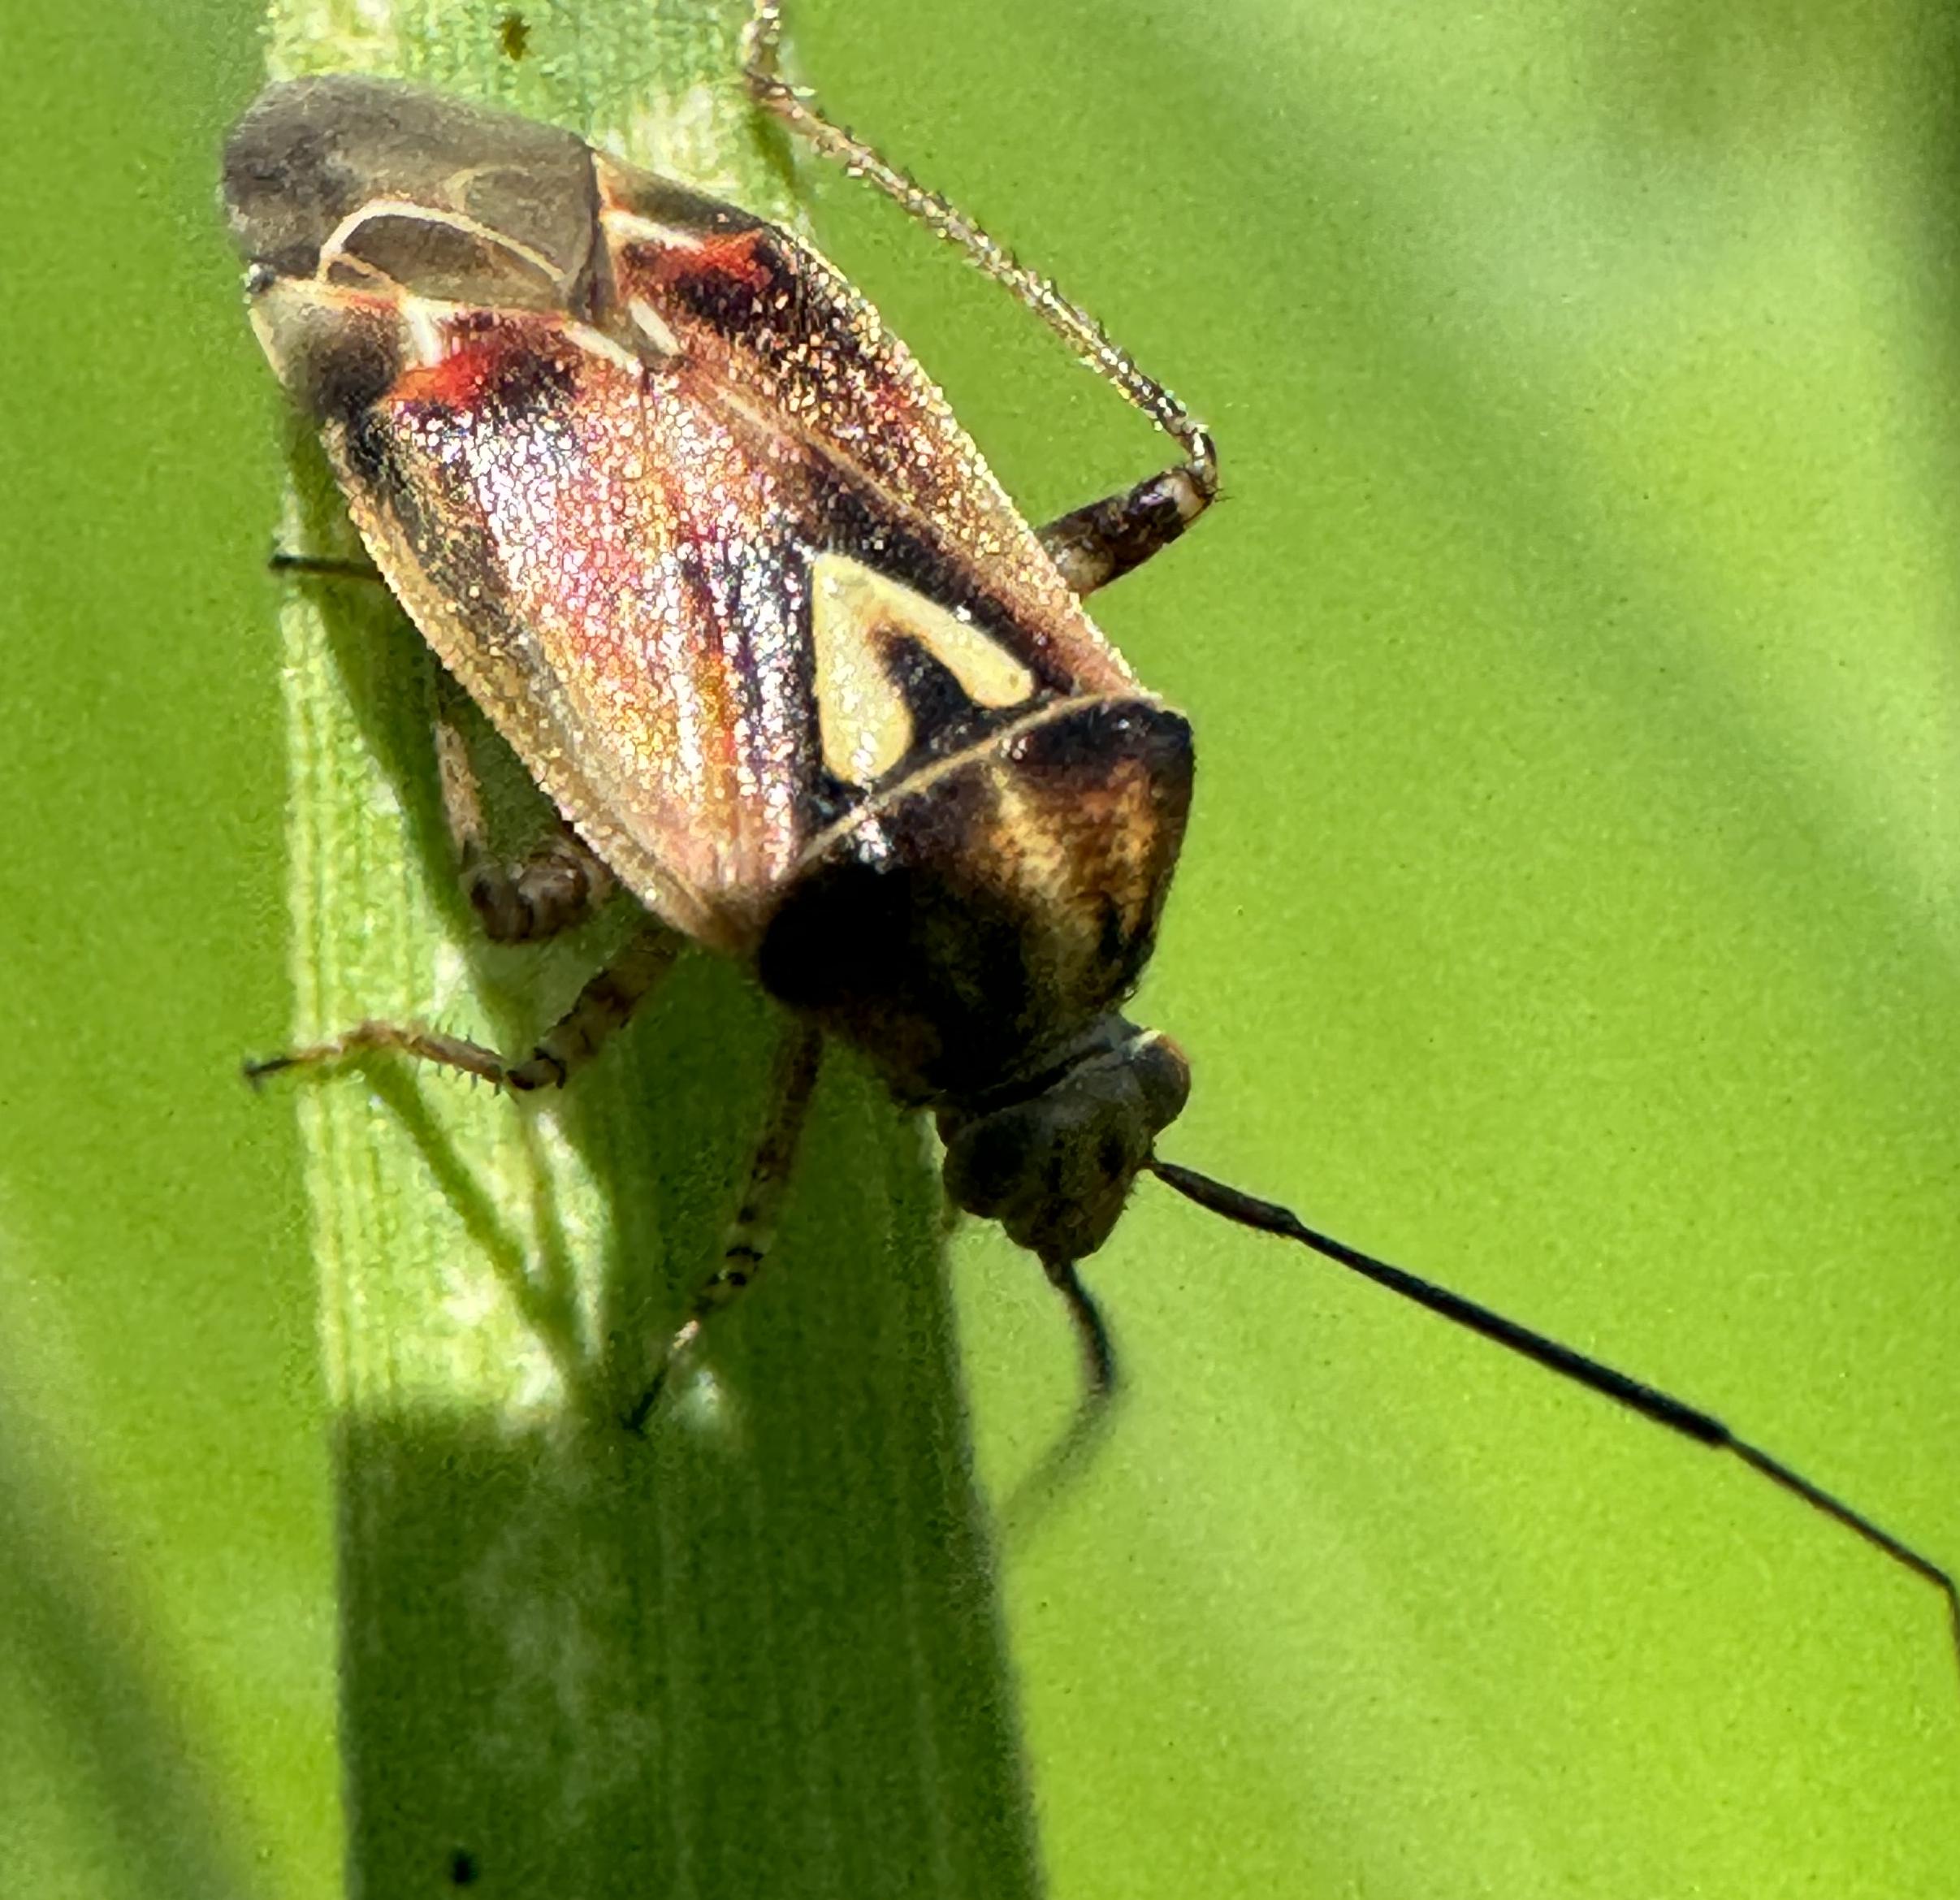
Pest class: lygus_bug